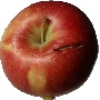
Label: Apple Braeburn 1